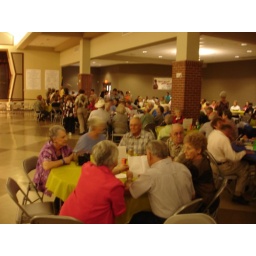
Next table over. The woman in red is owner of La Poussiere.